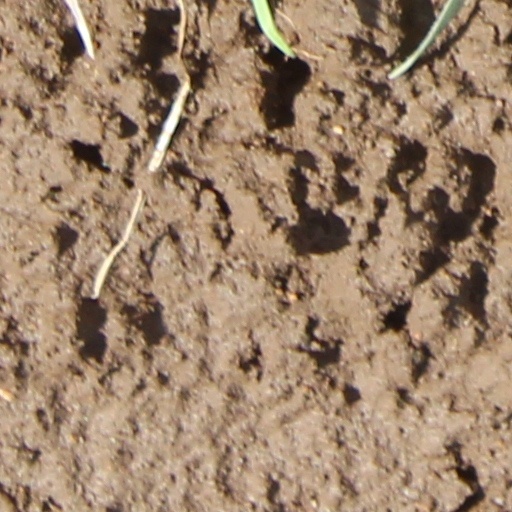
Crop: wheat